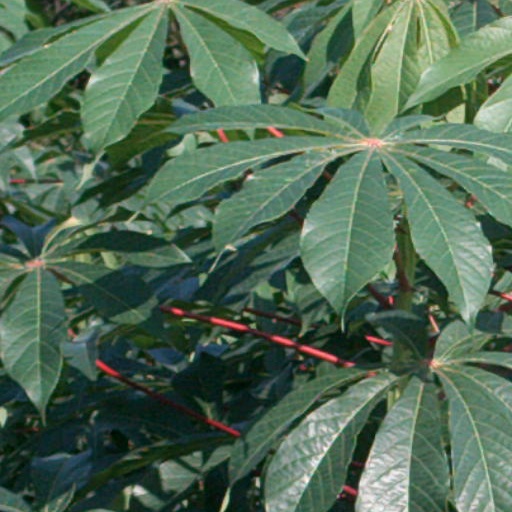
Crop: cassava